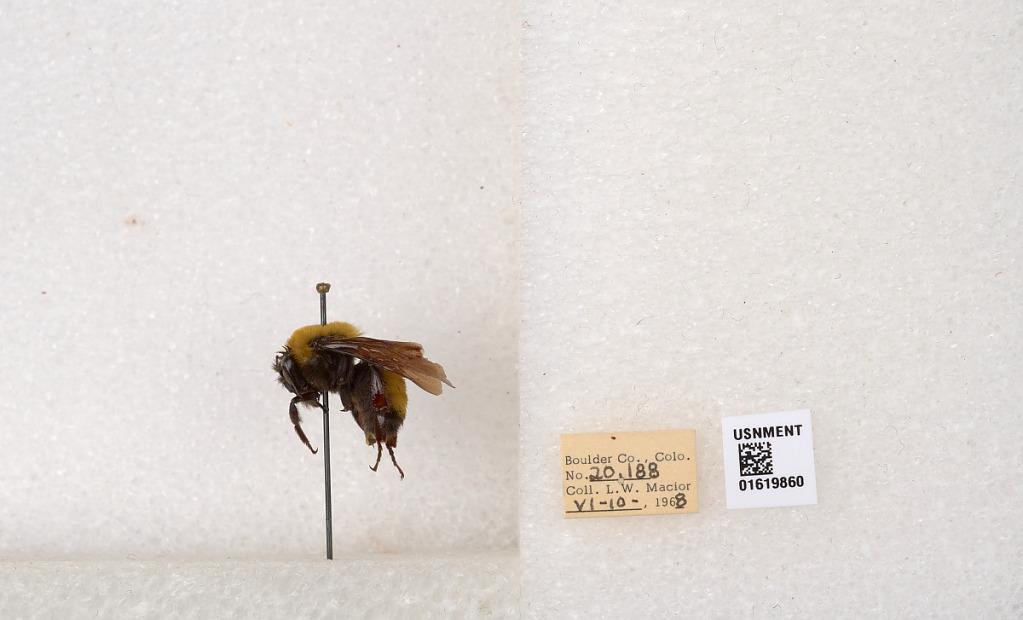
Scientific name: Bombus (Bombus) nevadensis Cresson